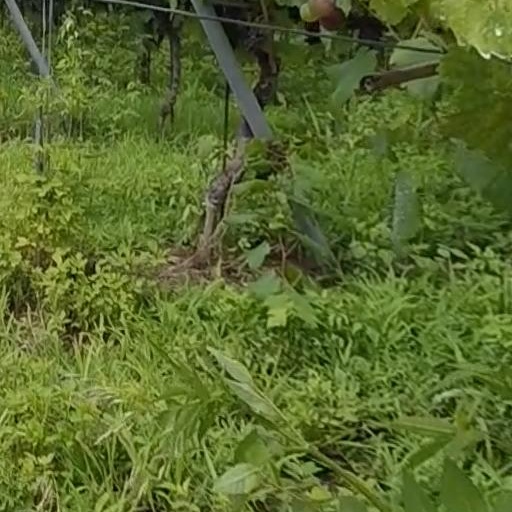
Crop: grape